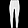
Label: Trouser